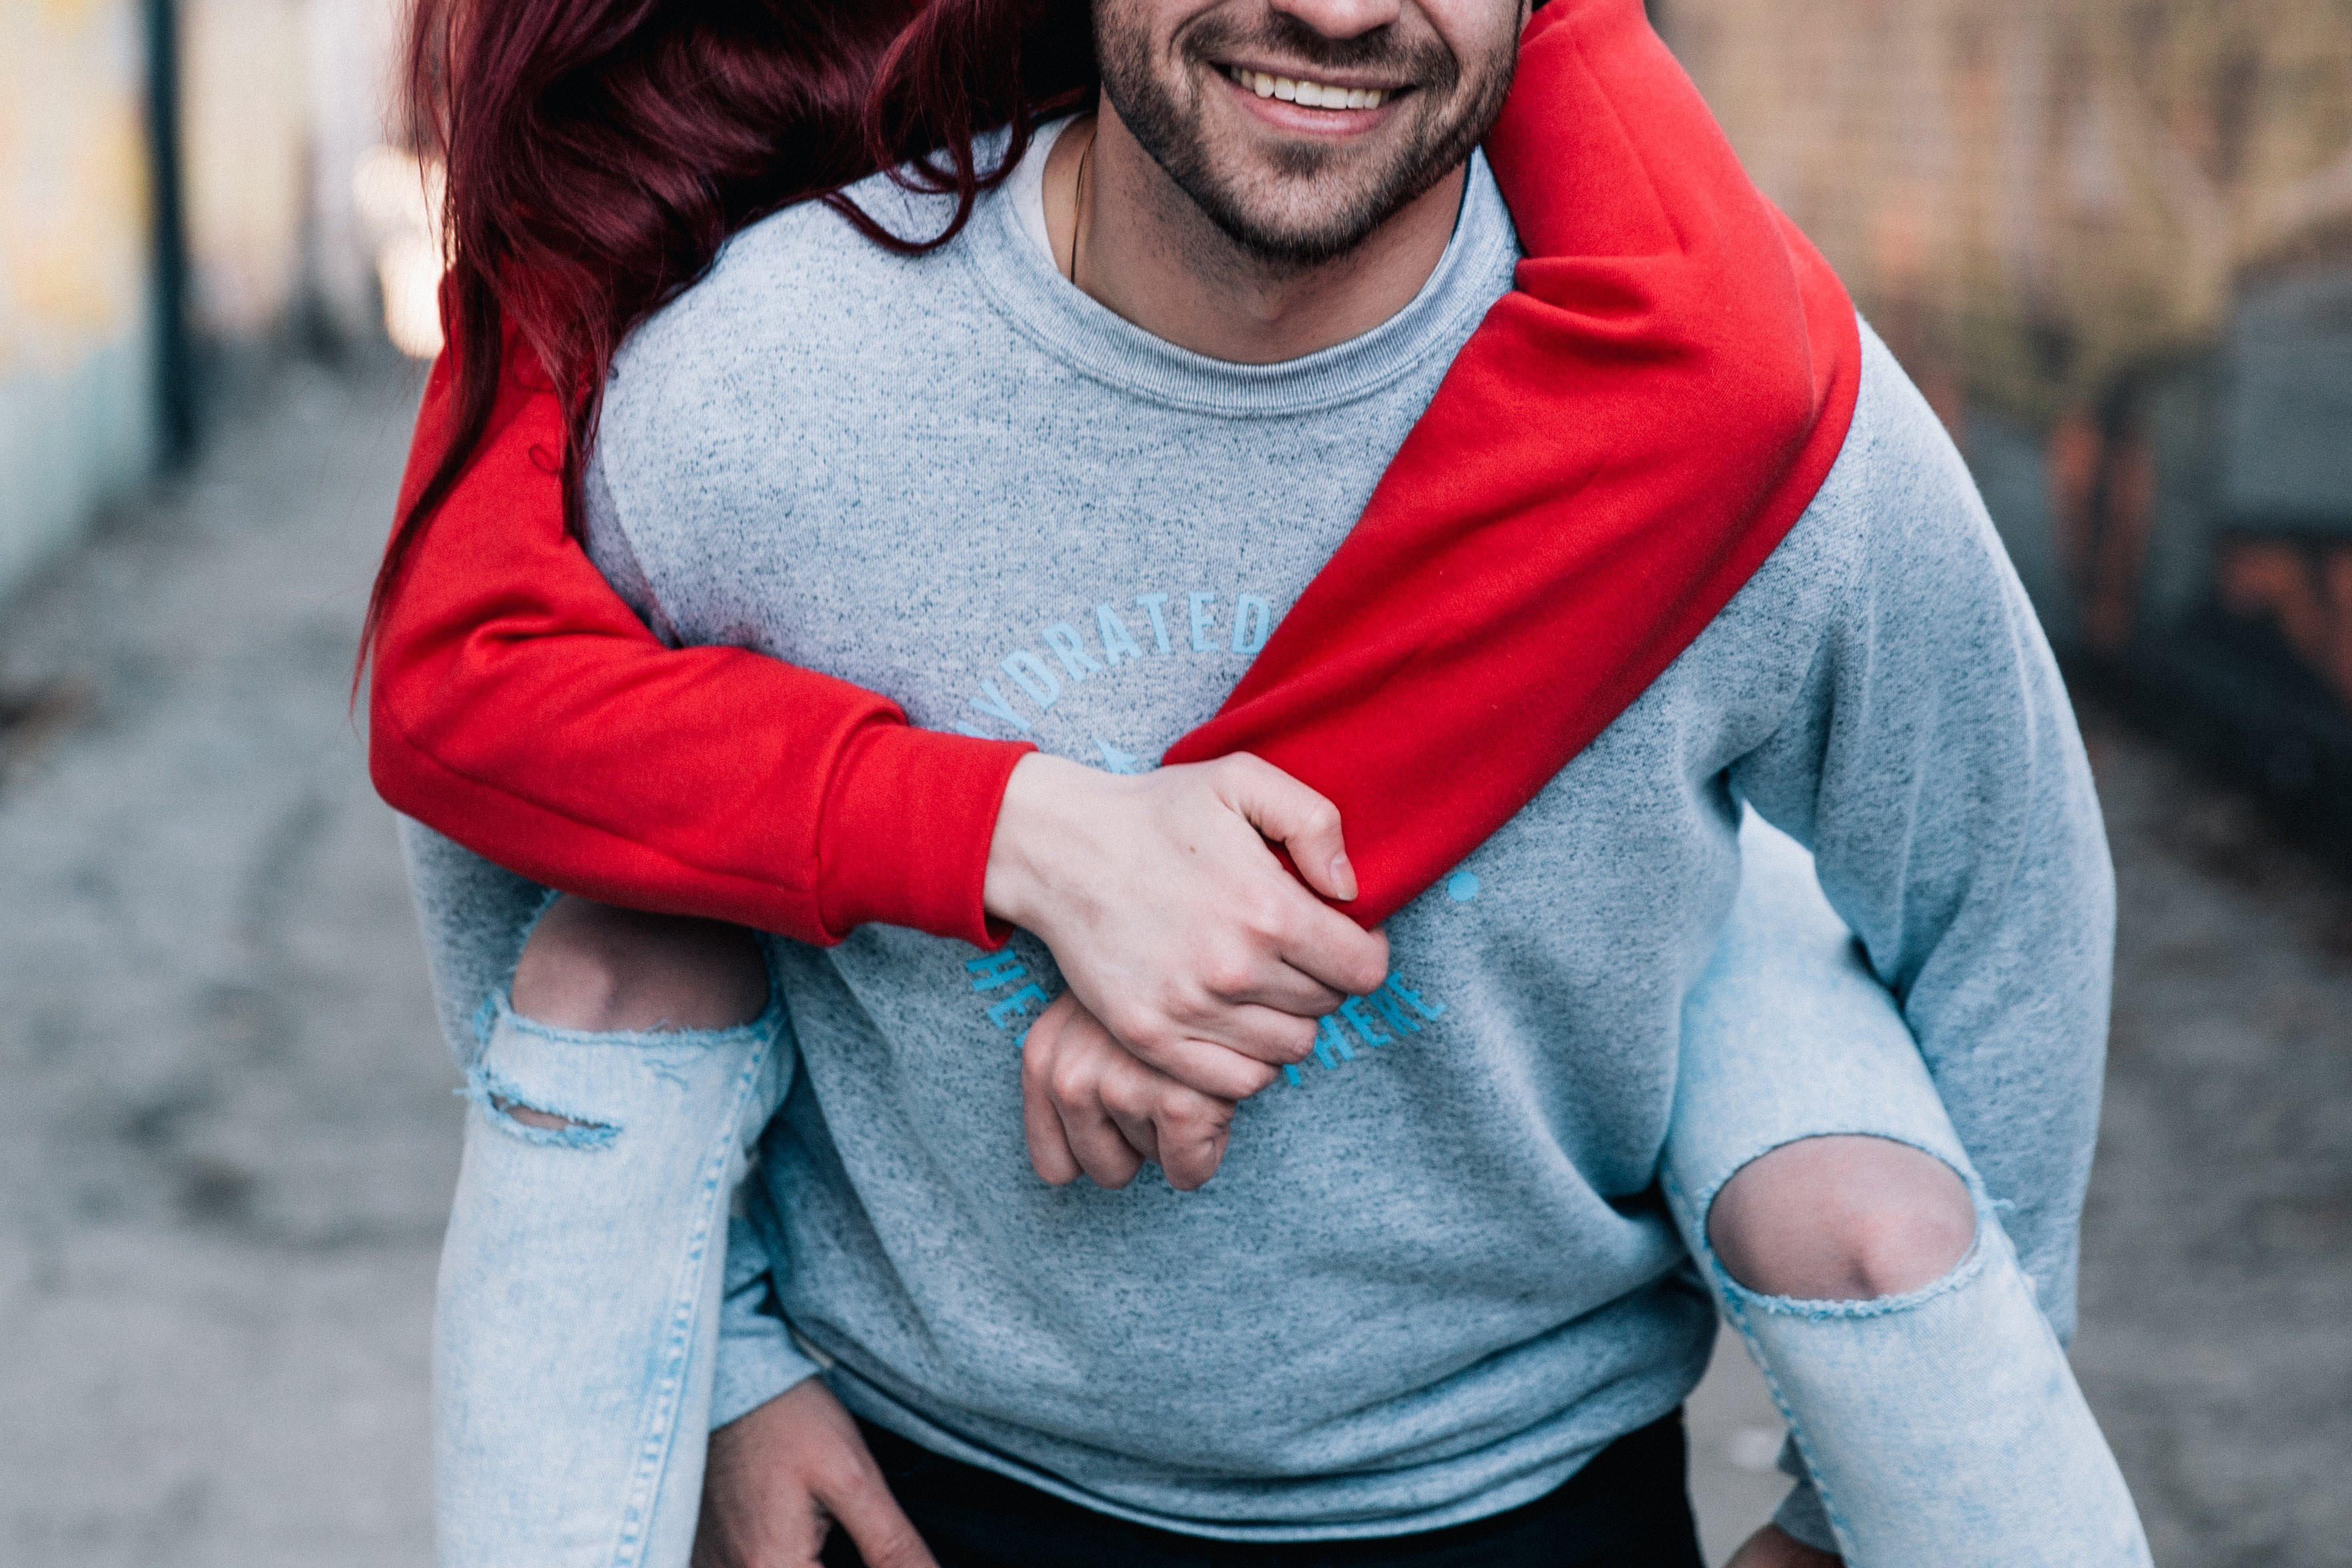
red, arm, street fashion, outerwear, hand, cool, elbow, t shirt, sweater, sleeve, photography, gesture, top, jeans, jacket